Crown (English coin)

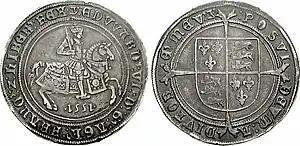
The first English silver crown, that of Edward VI(fine silver, 41mm, 30.78 g, 9h; third period)

The crown, originally known as the "crown of the double rose", was an English coin introduced as part of King Henry VIII's monetary reform of 1526, with a value of of one pound, or five shillings, or 60 pence.